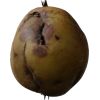
Label: Pear 3